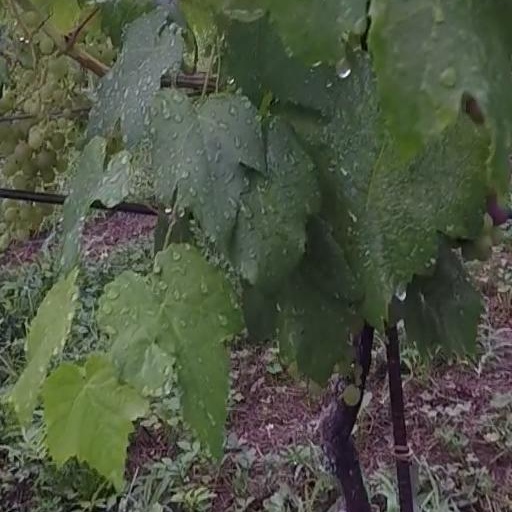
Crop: grape